Dale Earnhardt, Inc.

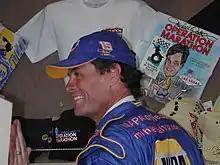
Michael Waltrip drove the No. 15 from 2001 to 2005

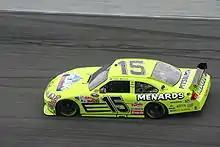
2008 racecar

On September 12, DEI announced Mark Martin and Aric Almirola as co-drivers of the No. 8 U.S. Army Chevrolet with crew chief Tony Gibson for the 2008 season, both finishing 28th and 42nd in points respectively. Martin left DEI after the 2008 season to replace Casey Mears in the No. 5 Kellogg's/Carquest Chevrolet and join Dale Jr. at Hendrick Motorsports. In 2009, the Army withdrew their support in favor of Ryan Newman's No. 39 car at Stewart-Haas Racing.